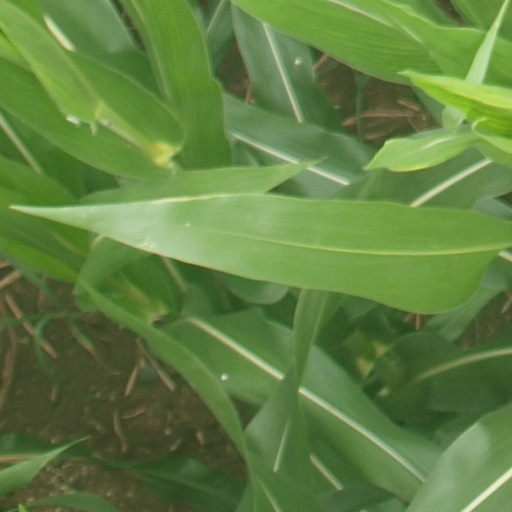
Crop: maize; corn